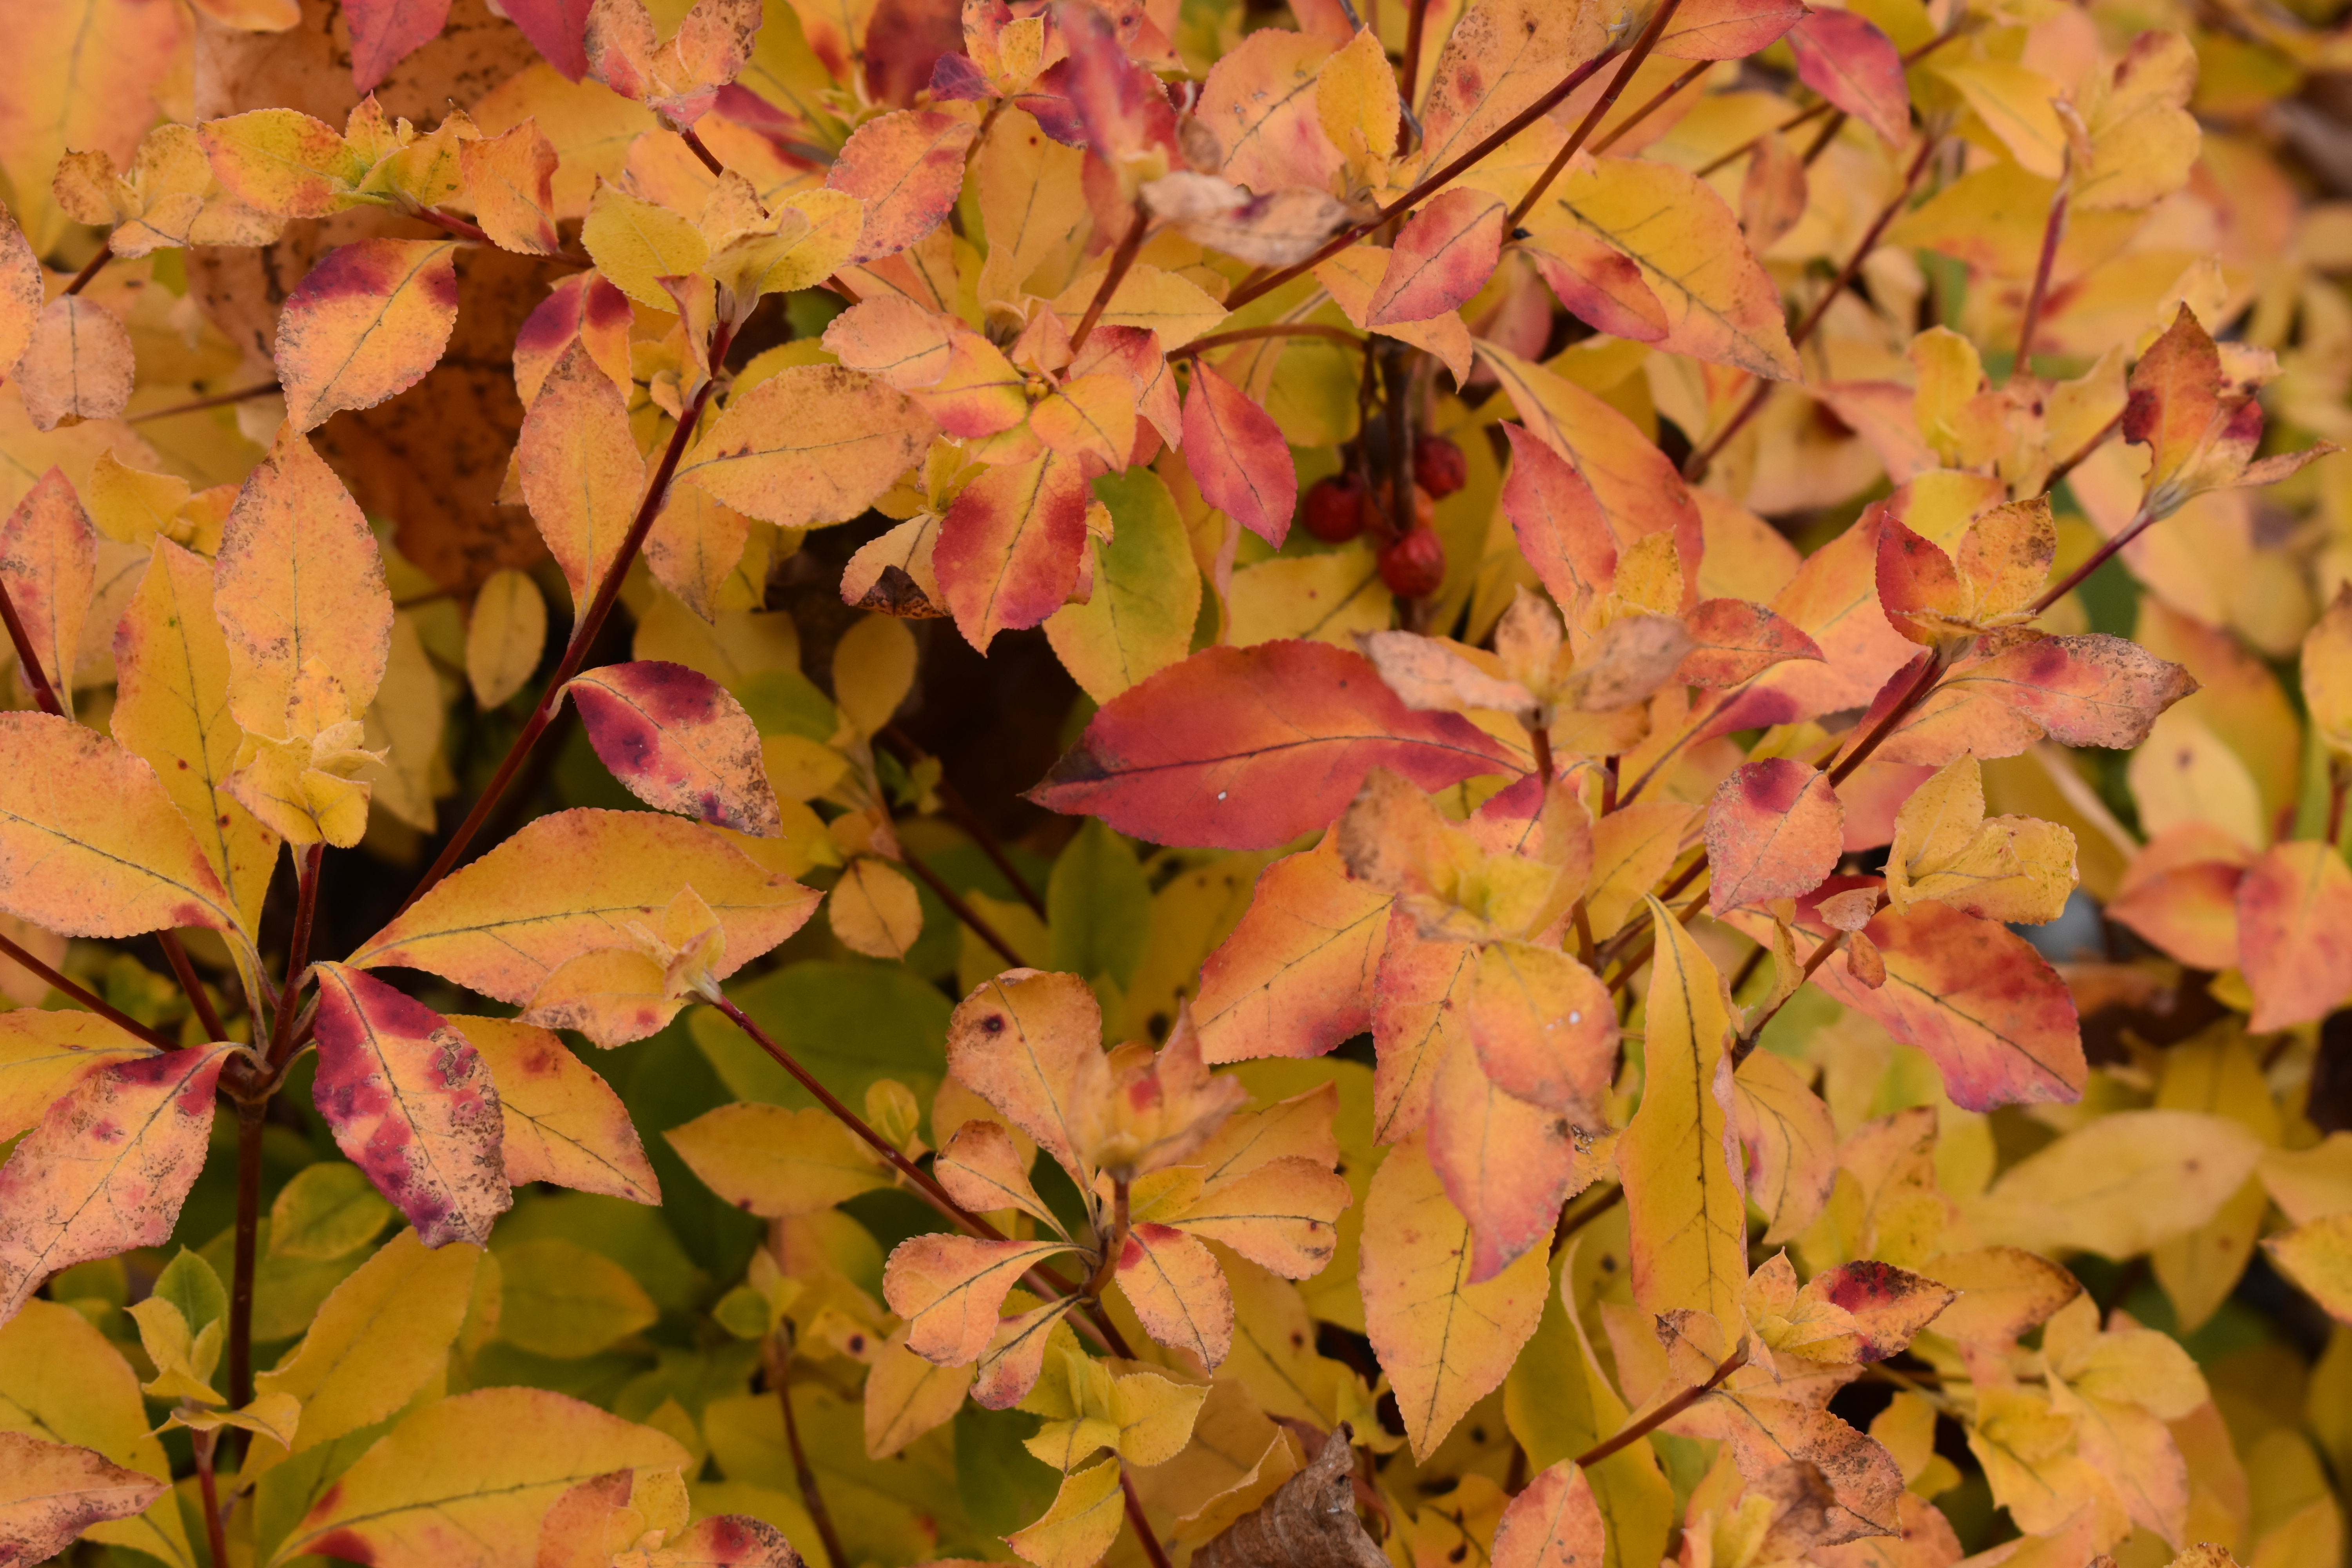
beautiful, autumn, yamagata, japan, travel, adventure, explore, photography, leafs, nature, closeup, nikon, leaf, flora, plant, deciduous, spring, flower, petal